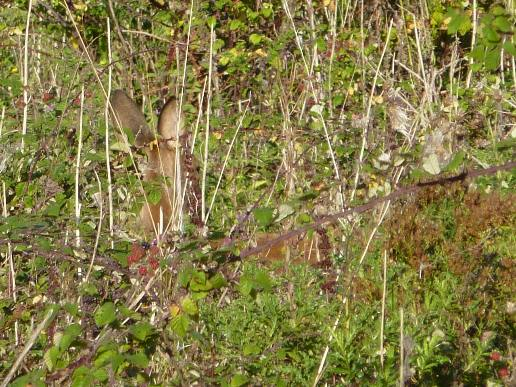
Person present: No